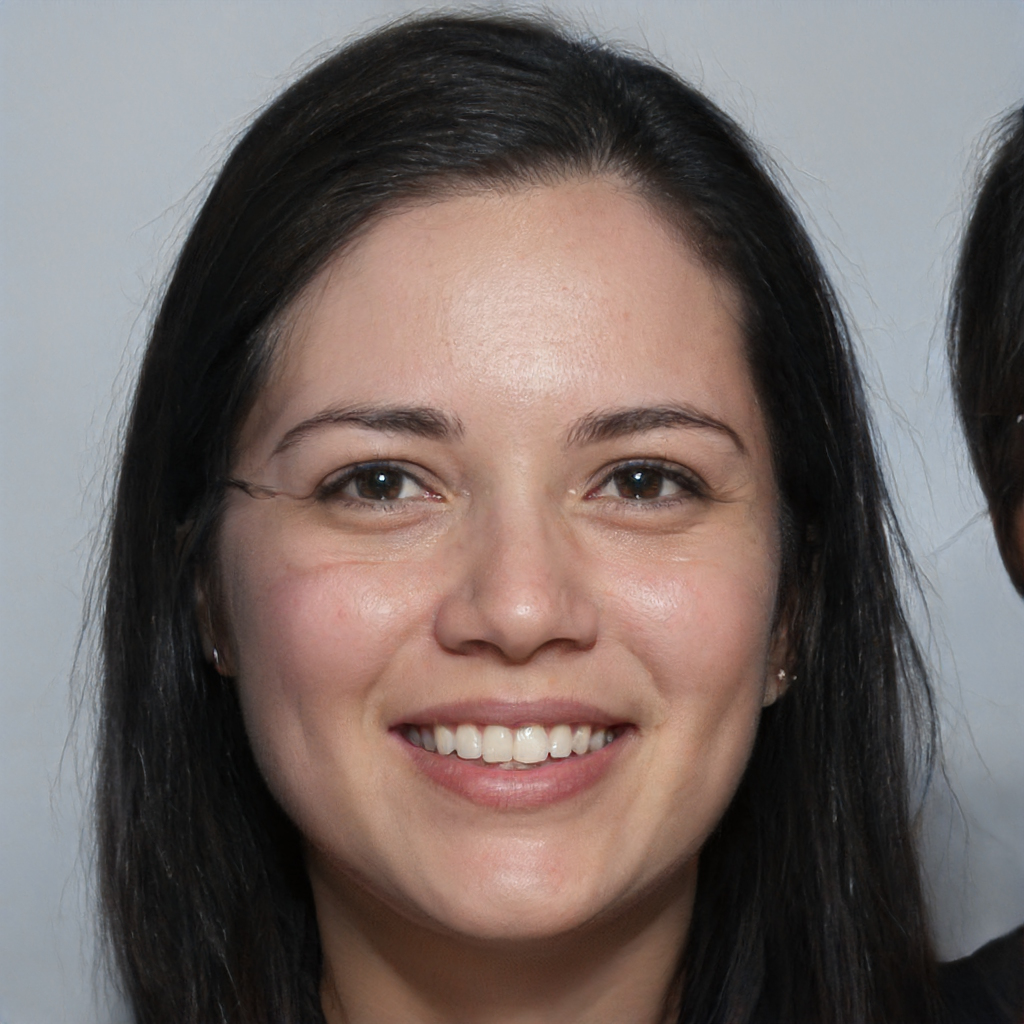
Portrait style: Real Portrait